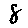
Label: 8